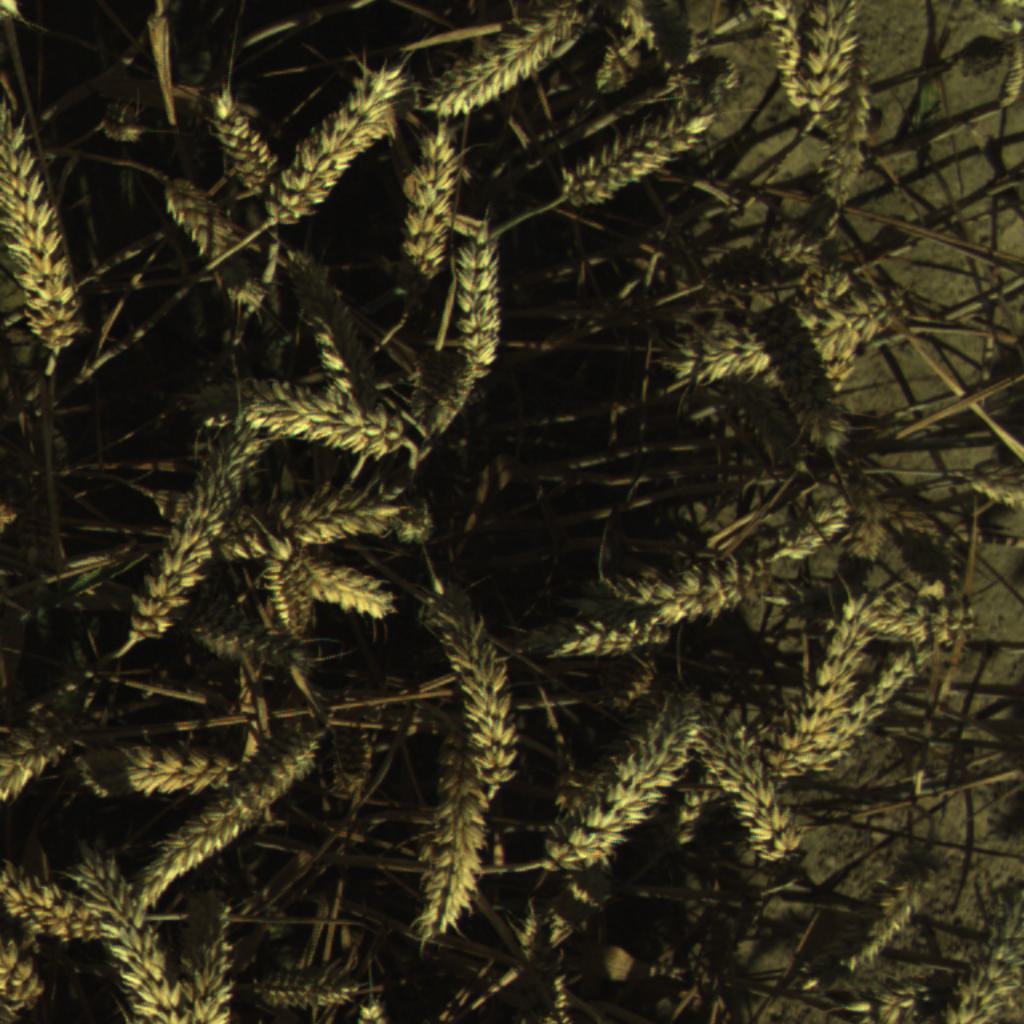
Country: Belgium
Location: Gembloux
Wheat development stage: Ripening